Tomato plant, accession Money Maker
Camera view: horizontal (90 deg, fisheye); turntable rotation: 90 degrees
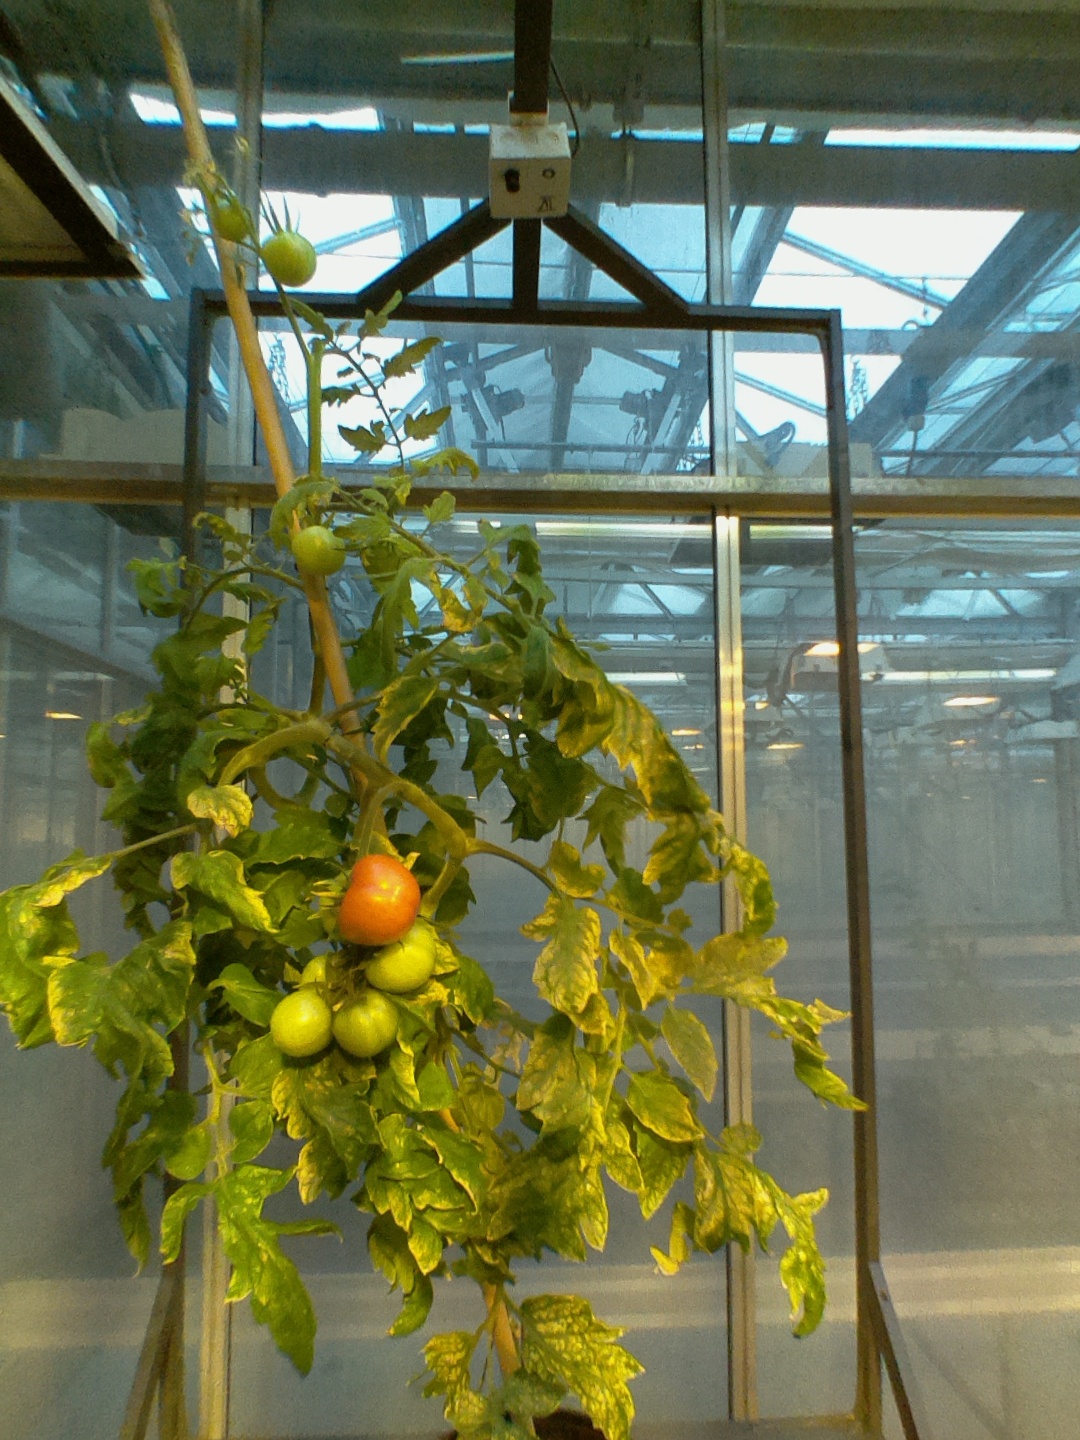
BBCH growth stage 81: 10%-20% of fruits show typical fully ripe color